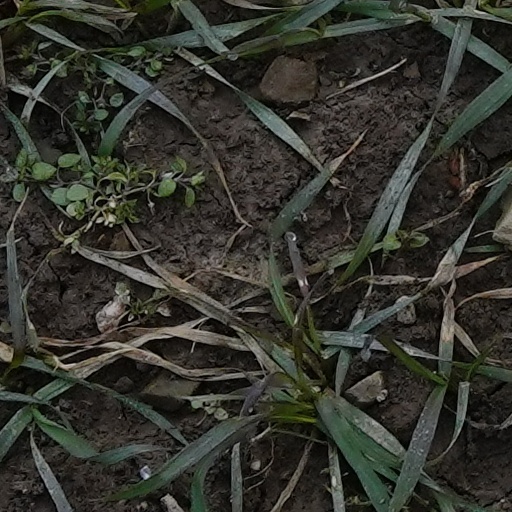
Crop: wheat